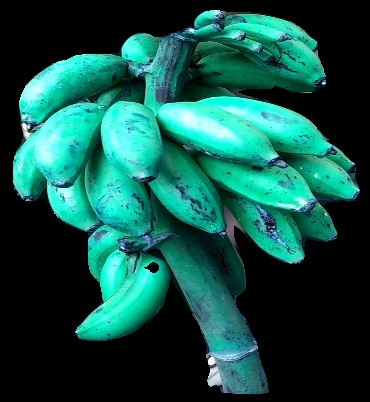
Variety: rasbale
Grade: grade3